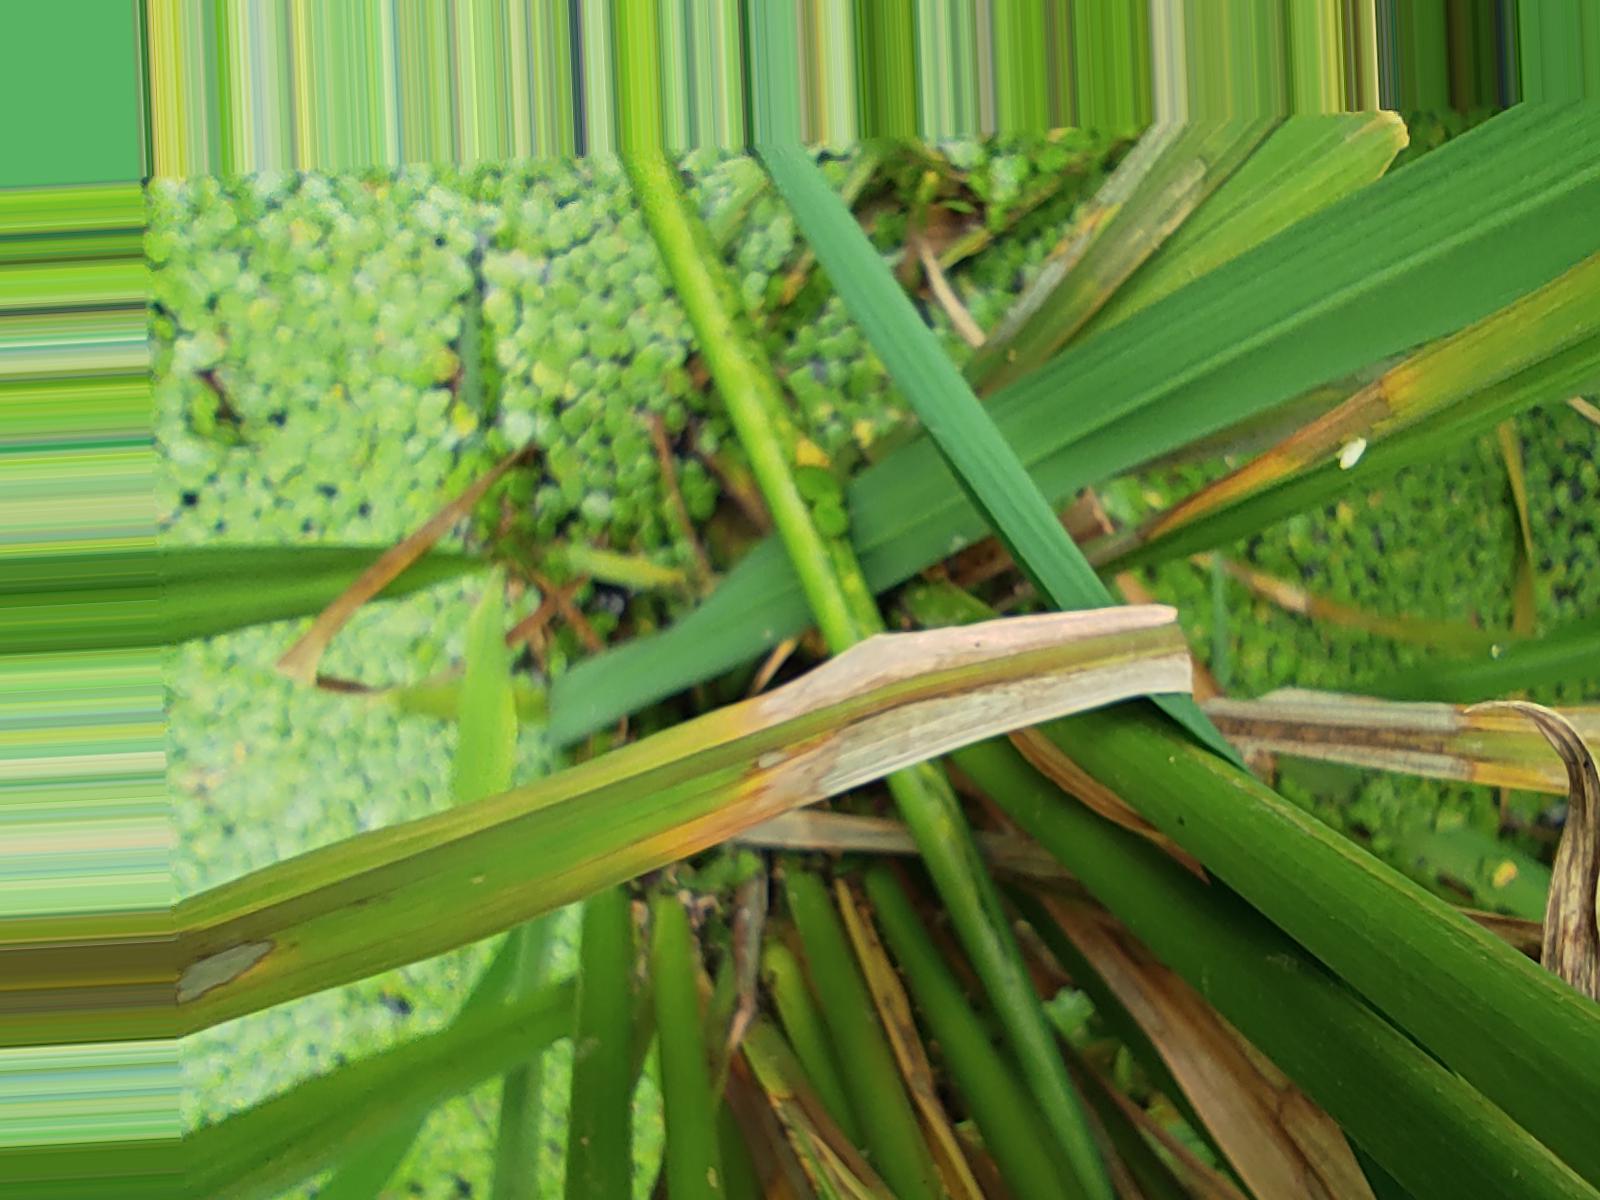
Nhãn: Bệnh Đốm Vằn ( Khô vằn ) ( Sheath Blight )